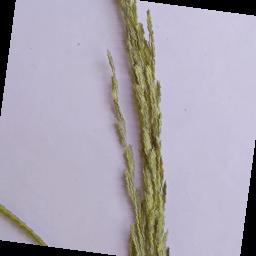
Label: Rice___Neck_Blast